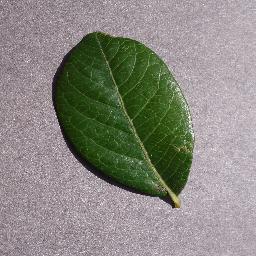
Label: Blueberry___healthy